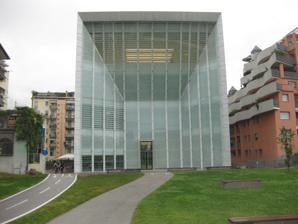
Building: Museion (Bolzano)
Country: Italy
Year built: 1985
Art museum in Bolzano, Italy Museion Museum für moderne und zeitgenössische Kunst Bozen—Museo d’arte contemporanea di Bolzano Facade of the Museion facing the Talfer River in Bolzano Established 1985 ( 1985 ) Location Bolzano , South Tyrol , Italy Coordinates 46°29′51″N 11°20′54″E / 46.4974°N 11.3484°E / 46.4974; 11.3484 Type Modern and contemporary art Collection size 4500 Founder Autonomous Province Bozen and the Museion Association Managed by Museion Foundation Website www .museion .it The Museion (from the greek μουσείον, meaning the temple of the muses ) is the Museum of Modern and Contemporary Art of Bolzano , in South Tyrol , Italy. It was founded in 1985. Since 2006 it has been  managed by the Museion Foundation, founded by the Autonomous Province Bozen and the Museion Association. On 24 May 2008 the Museion opened to the public its new venue, built by the KSV - Krüger Schuberth Vandreike architects in the center of Bolzano. Collections The Museion currently holds 4500 works of art, both from international and local artists, which are exhibited according to a theme-based rotation. Acquisitions often are made after temporary exhibitions. The displays of works of art in the collection are curated also by artists. In recent years most acquisitions by the Museion have come from exhibitions on contemporary sculpture, and particularly by artists that conceive sculpture as a way to establish relationships between objects and spaces. During the opening of an exhibition by the American sculptor Carl Andre , the then director of the Museion Letizia Ragaglia has declared: "The sculptures by Carl Andre are not objects meant to be contemplated, but a place to live in, where you can move, have experiences, and establish relationships through physical contact." Main venue The main building of the Museion is a rectangular prism measuring 54 metres long, 25 metres high and 23 metres wide, with transparent front and rear façades. The building is a physical and symbolic link between the two parts of the city of Bozen. Other venues Created in 2003, the Piccolo Museion – Cubo Garutti is a work by Alberto Garutti. Located in Via Sassari 17b, it functions as an outlying venue for Museion in the Don Bosco neighbourhood of Bolzano. Library Specialised in modern and contemporary art, Museion’s library holds 25,000 volumes, 50 subscriptions to art journals and 400 DVDs. Programs, exhibitions and events Since its opening, the Museion has focused its programme on research across diverse forms of artistic expressions, and has tried to develop close relationships with artists. During the years the Museion has produced exhibition on the works of artists such as Sonic Youth , Mike Kelley , Rosemarie Trockel , Carl Andre , Danh Vo , and Martino Gamper . Exhibitions Title Opening Closing Venue Curated by Peripheral vision & collective body 24 May 2008 21 September 2008 Museion Corinne Diserens Sonic Youth etc.: “SENSATIONAL FIX”' 11 October 2008 4 January 2009 Museion Roland Grönenboom and Corinne Diserens Mike Kelley – Educational Complex Onwards, 1995–2008 16 January 2009 19 April 2009 Museion Anne Pontegnie Carl Andre 17 September 2011 8 January 2012 Museion Roland Mönig and Letizia Ragaglia Rosemarie Trockel : "Flagrant Delight" 1 May 2013 12 January 2014 Museion Dirk Snauwaert Danh Vo . Fabulous Muscles 18 May 2013 1 September 2014 Museion Letizia Ragaglia Klara Lidén. Invalidenstraße 14 September 2013 12 January 2014 Museion Letizia Ragaglia When Now is Minimal. The Unknown Side of the Sammlung Goetz 23 November 2013 12 October 2014 Museion Karsten Löckemann, Angelika Nollert, Letizia Ragaglia Leander Schwazer. Bikini 21 February 2014 25 May 2014 Museion Ceal Floyer 1 February 2014 4 May 2014 Museion Letizia Ragaglia Tatiana Trouvé. I Tempi Doppi 24 May 2014 7 September 2014 Museion Letizia Ragaglia Rä di Martino. Authentic News of Invisible Things 27 September 2014 11 January 2015 Museion Frida Carazzato Soleil politique. The Museum Between Light and Shadow 27 September 2014 11 January 2015 Museion Pierre Bal-Blanc Solo Show Robbie Williams 1 November 2014 1 March 2015 Museion Carol Bove / Carlo Scarpa 1 November 2014 1 March 2015 Museion Henry Moore Institute Nanni Balestrini . Oltre la poesia 15 November 2014 22 February 2015 Museion Andreas Hapkemeyer Chiara Fumai. Der Hexenhammer 31 January 2015 26 April 2015 Museion Frida Carazzato Rossella Biscotti. The future can only be for ghosts 31 January 2015 25 May 2015 Museion Frida Carazzato Collecting for Tomorrow: new works at Museion 21 March 2015 10 January 2016 Museion Martino Gamper . Design is a State of Mind 6 June 2015 13 September 2015 Museion Martino Gamper Maurizio Nannucci. Top Hundred 18 September 2015 6 January 2016 Museion Andreas Hapkemeyer Cerith Wyn Evans 3 October 2015 10 January 2016 Museion Letizia Ragaglia Marinella Senatore. Jammin’ Drama Project 24 November 2015 13 December 2015 Museion Francesco Vezzoli. MUSEO MUSEION 30 January 2016 6 November 2016 Museion Francesco Vezzoli Korakrit Arunanodchai 2 June 2016 11 September 2016 Museion Judith Hopf 1 October 2016 8 January 2017 Museion Lili Reynaud-Dewar 28 January 2017 5 May 2017 Museion Irma Blank 16 November 2017 23 September 2018 Museion Martin Kippenberger, Maria Lassnig. BODY CHECK 3 February 2018 6 May 2018 Museion Diego Marcon 10 April 2018 6 May 2018 Museion John Armleder 22 September 2018 6 January 2019 Museion Criticism Right after the opening of the Museion's new venue, in May 2008, the first exhibition had on display, among others, the work "Zuerst die Füße" by the German artist Martin Kippenberger. That work, conceived as a 'portrait' by the artist in 1990, depicts a crucified frog holding a beer in one hand and an egg in the other. According to the Museion, the sculpture has "nothing to do with religion, and represents instead the inner world of the artist himself following a difficult rehabilitation process from drugs and alcohol abuse." During a visit by the Pope some regional politicians declared that the sculpture should be taken down. Sandro Bondi , then Ministry of Cultural Heritage and Activities and Tourism declared that the sculpture was "also an offense to common sense". References